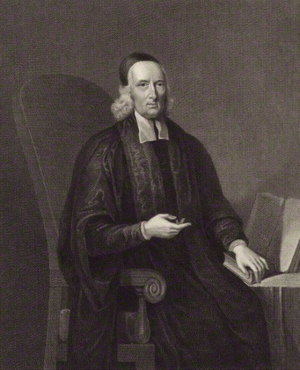
George Wheler est un voyageur et écrivain anglais.